Brooklyn Nine-Nine season 1

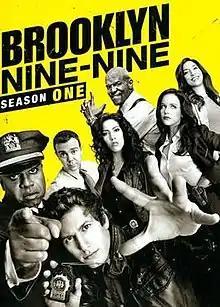
DVD cover

The first season of the television sitcom "Brooklyn Nine-Nine" premiered September 17, 2013 on Fox and concluded March 25, 2014 with 22 episodes. The season stars Andy Samberg as childish but skilled detective Jake Peralta.